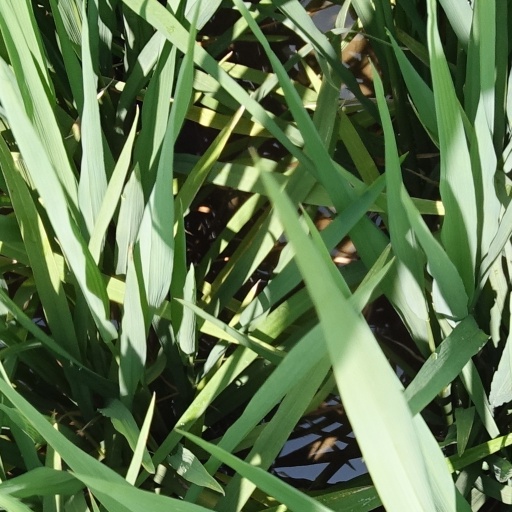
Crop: rice